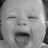
Emotion: happy